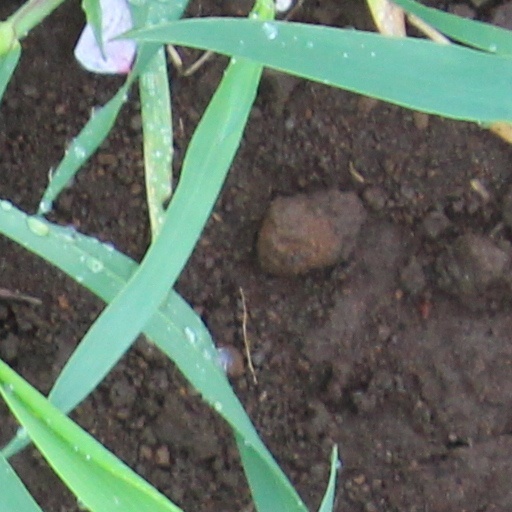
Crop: wheat